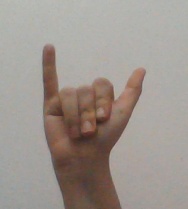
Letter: ya